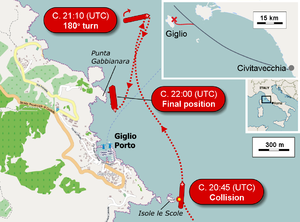
Giglio / Geografi
Giglio er en italiensk ø i det Tyrrhenske hav ud for det sydligste Toscana. Øen har et areal på ca. 23,8 km² og har ca. 1.500 indbyggere. Den udgør sammen med den lille naboø, Giannutri, en selvstændig kommune. Der er hyppige færgeforbindelser til Porto Santo Stefano på fastlandet. Der er ligeldes busforbindelse mellem øens tre byer. Det højeste punkt på øen er Poggio della Pagana, 496 m.o.h. Der har tidligere været minedrift på øen, men dette er ophørt. Bortset fra lidt landbrug, er turisme hovederhvervet på øen i dag.